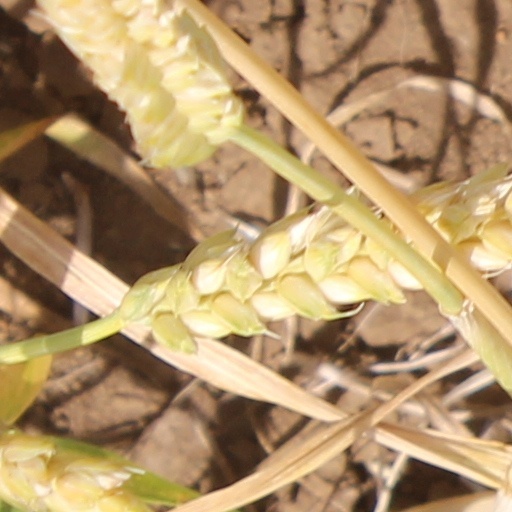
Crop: wheat